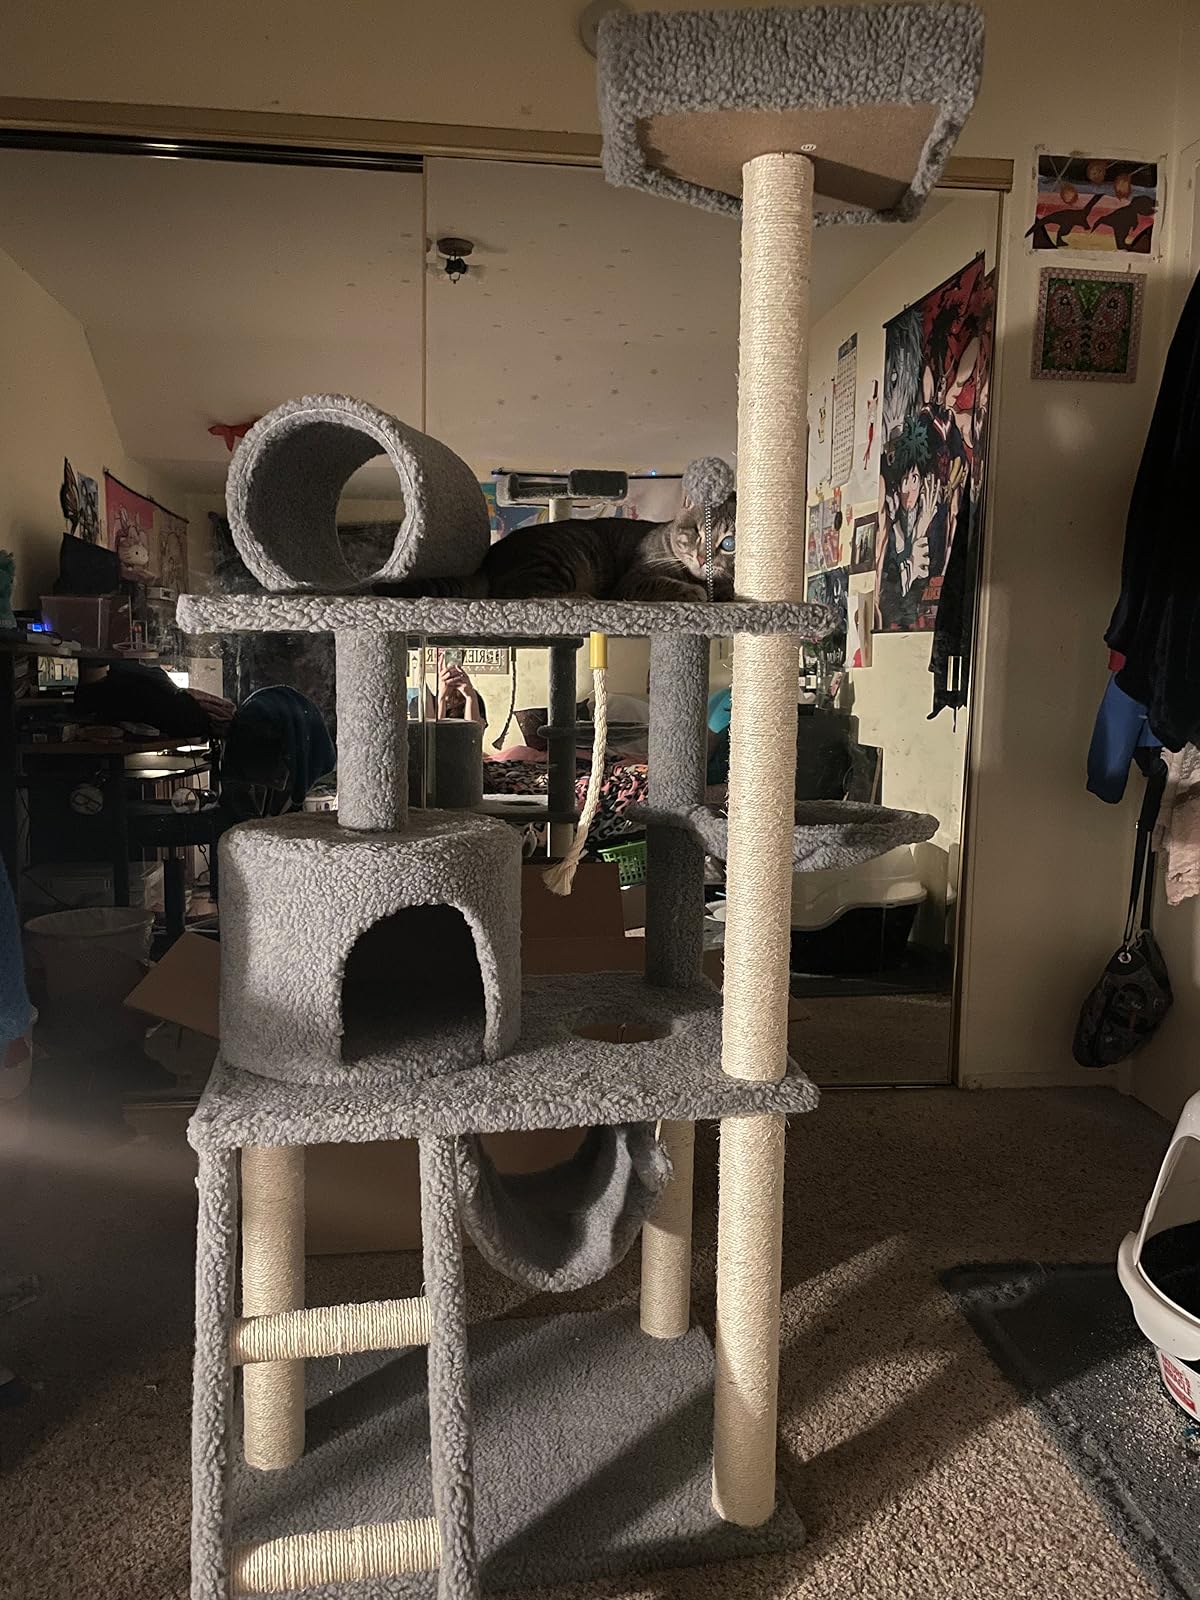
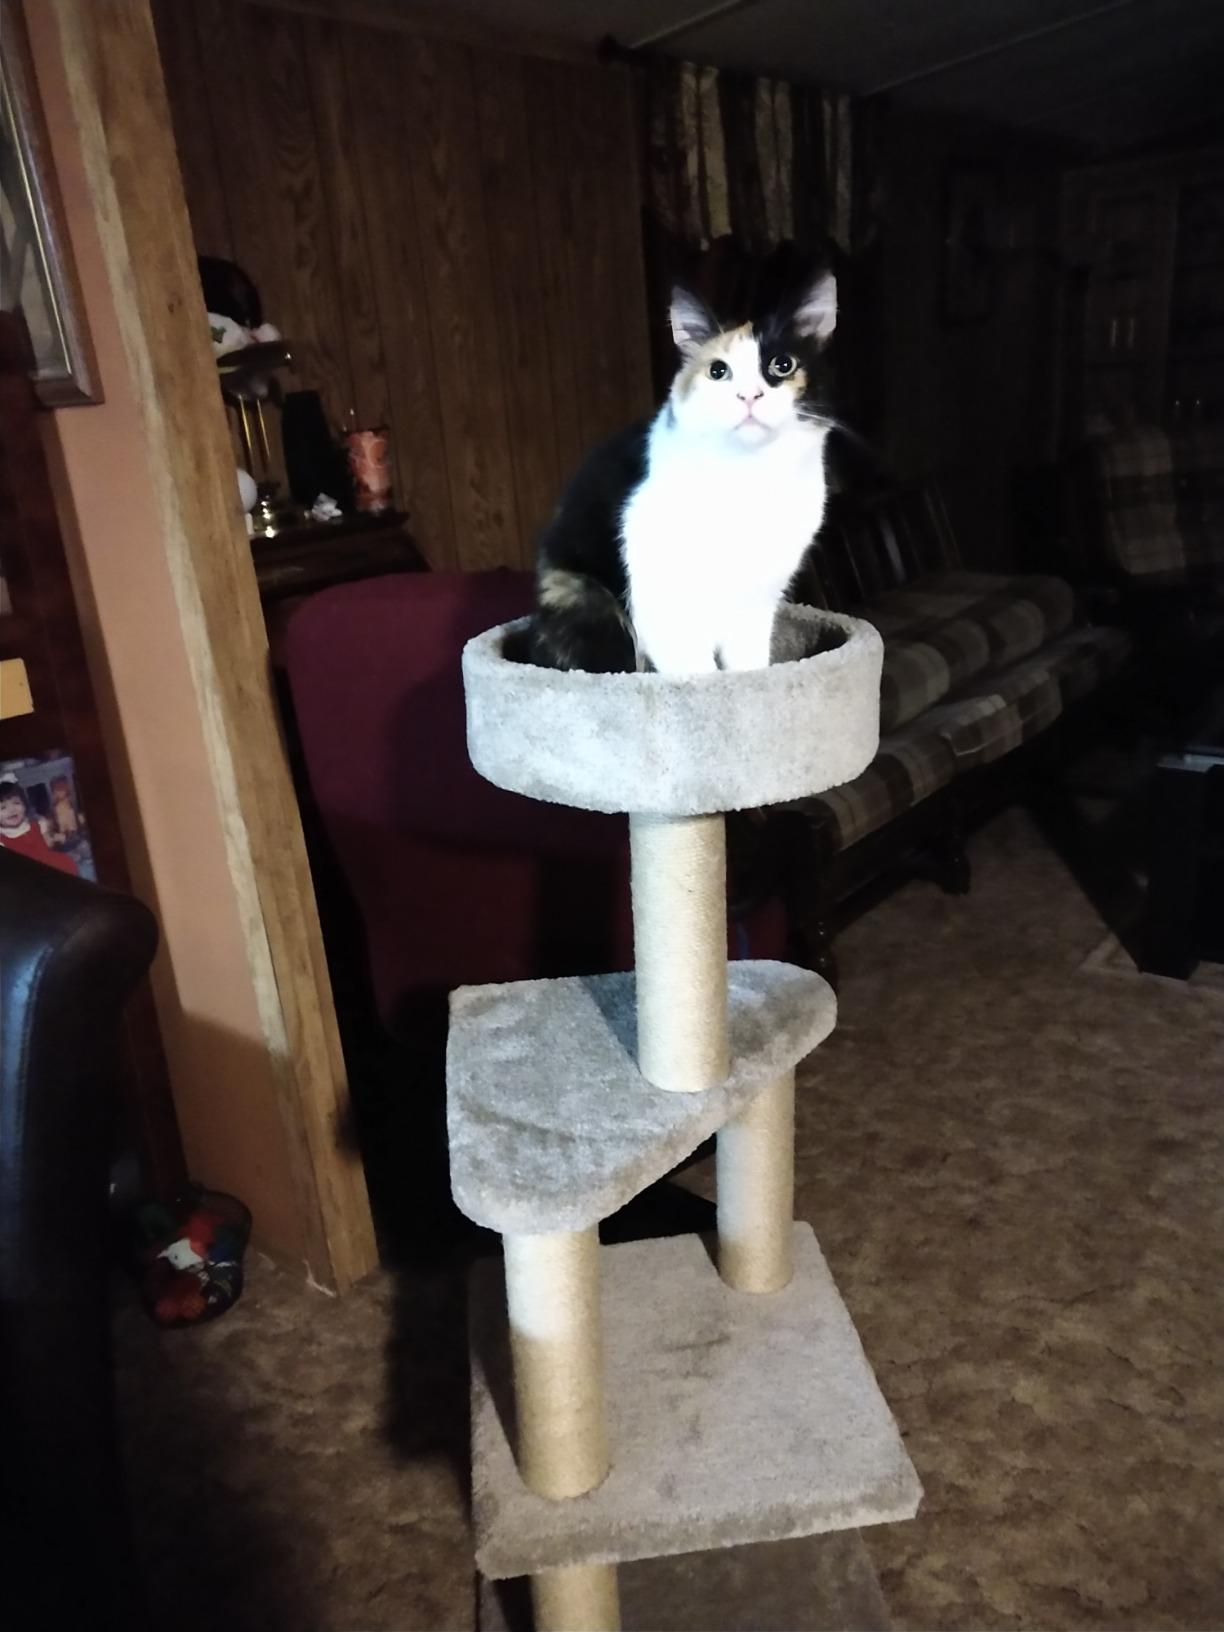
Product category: items_cat tree
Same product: no